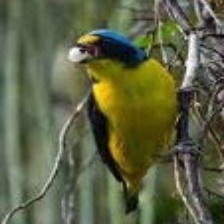
Species: ANTILLEAN EUPHONIA
Scientific name: EUPHONIA MUSICA